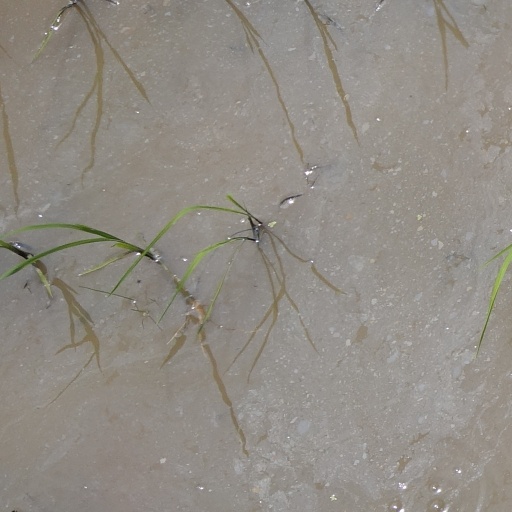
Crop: rice